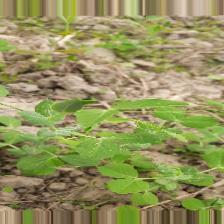
Label: Powdery Mildew